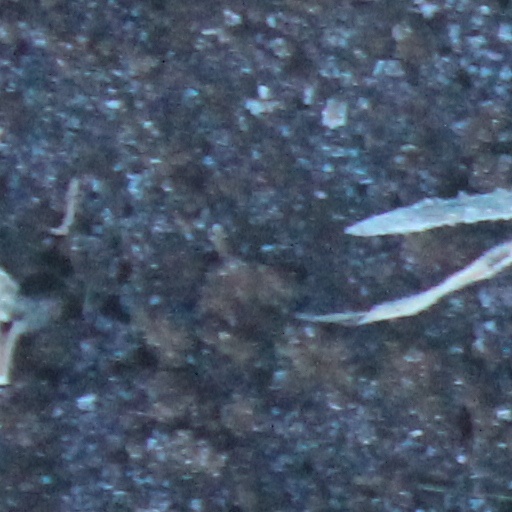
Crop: wheat